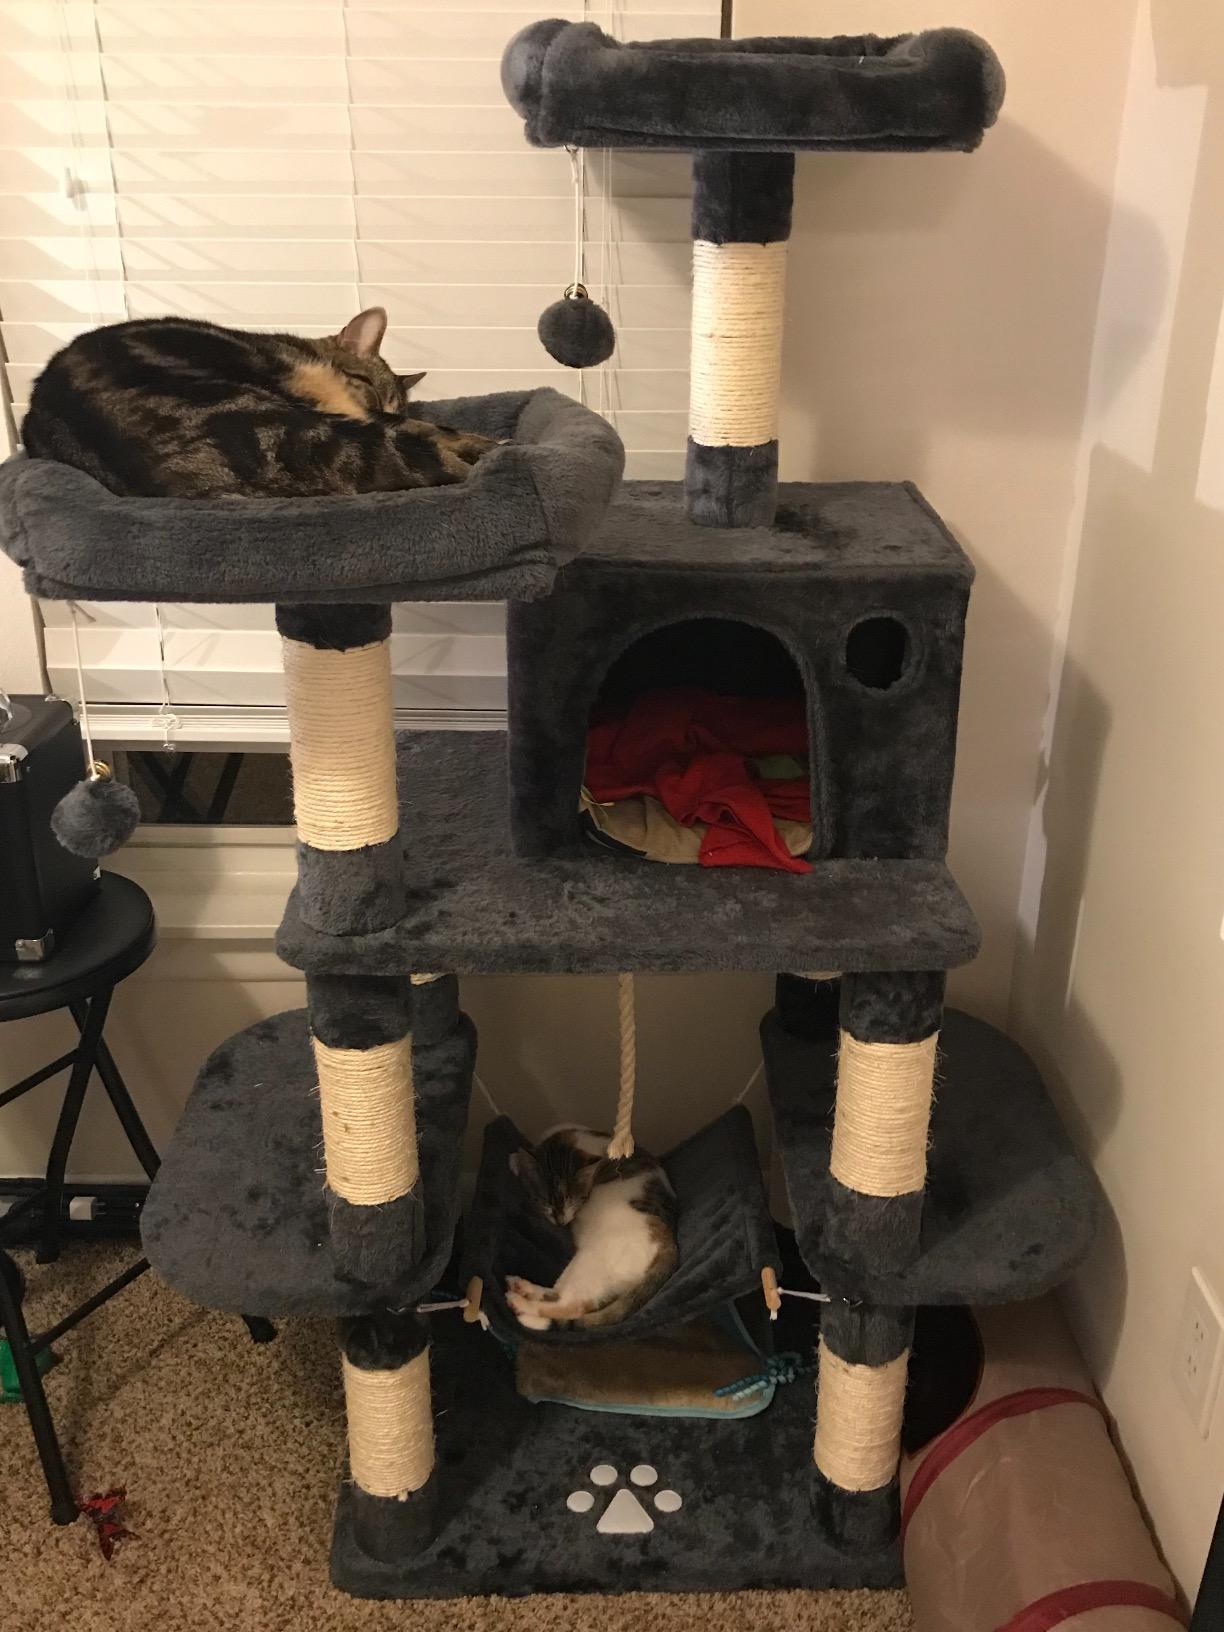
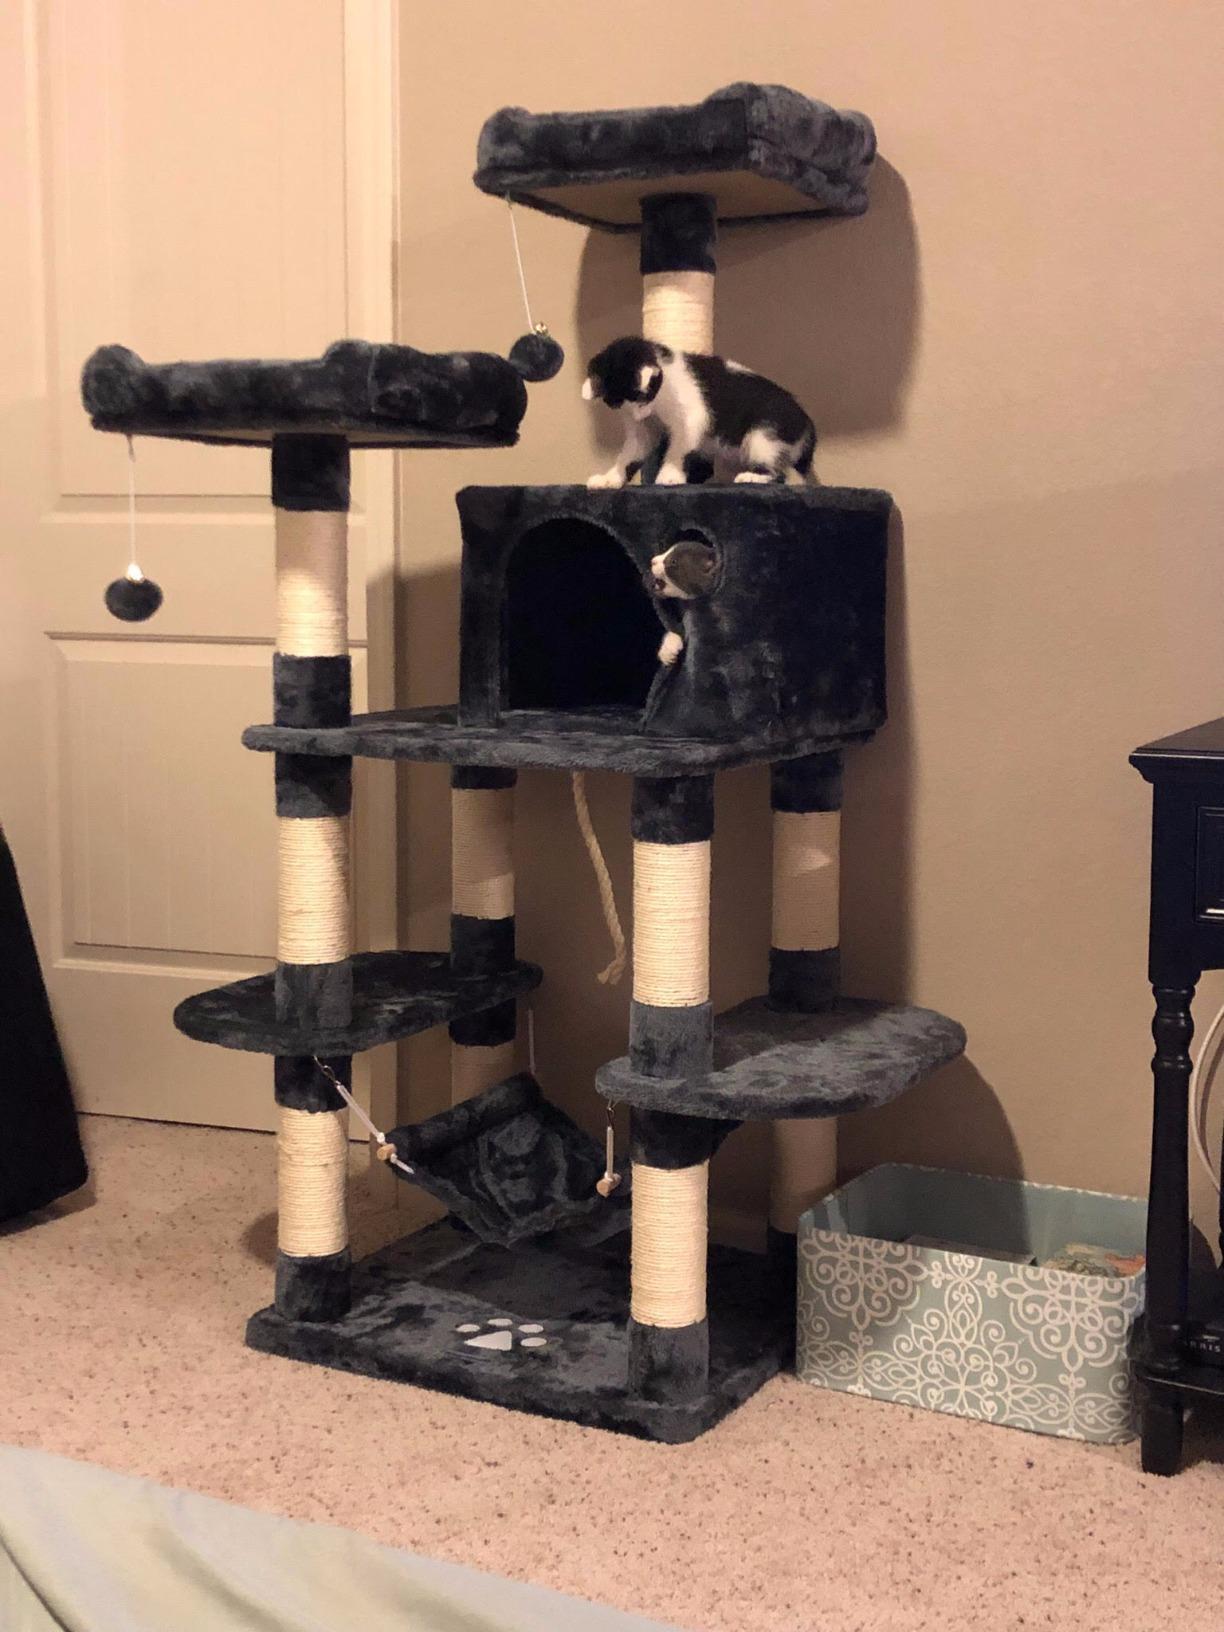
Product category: items_cat tree
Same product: yes